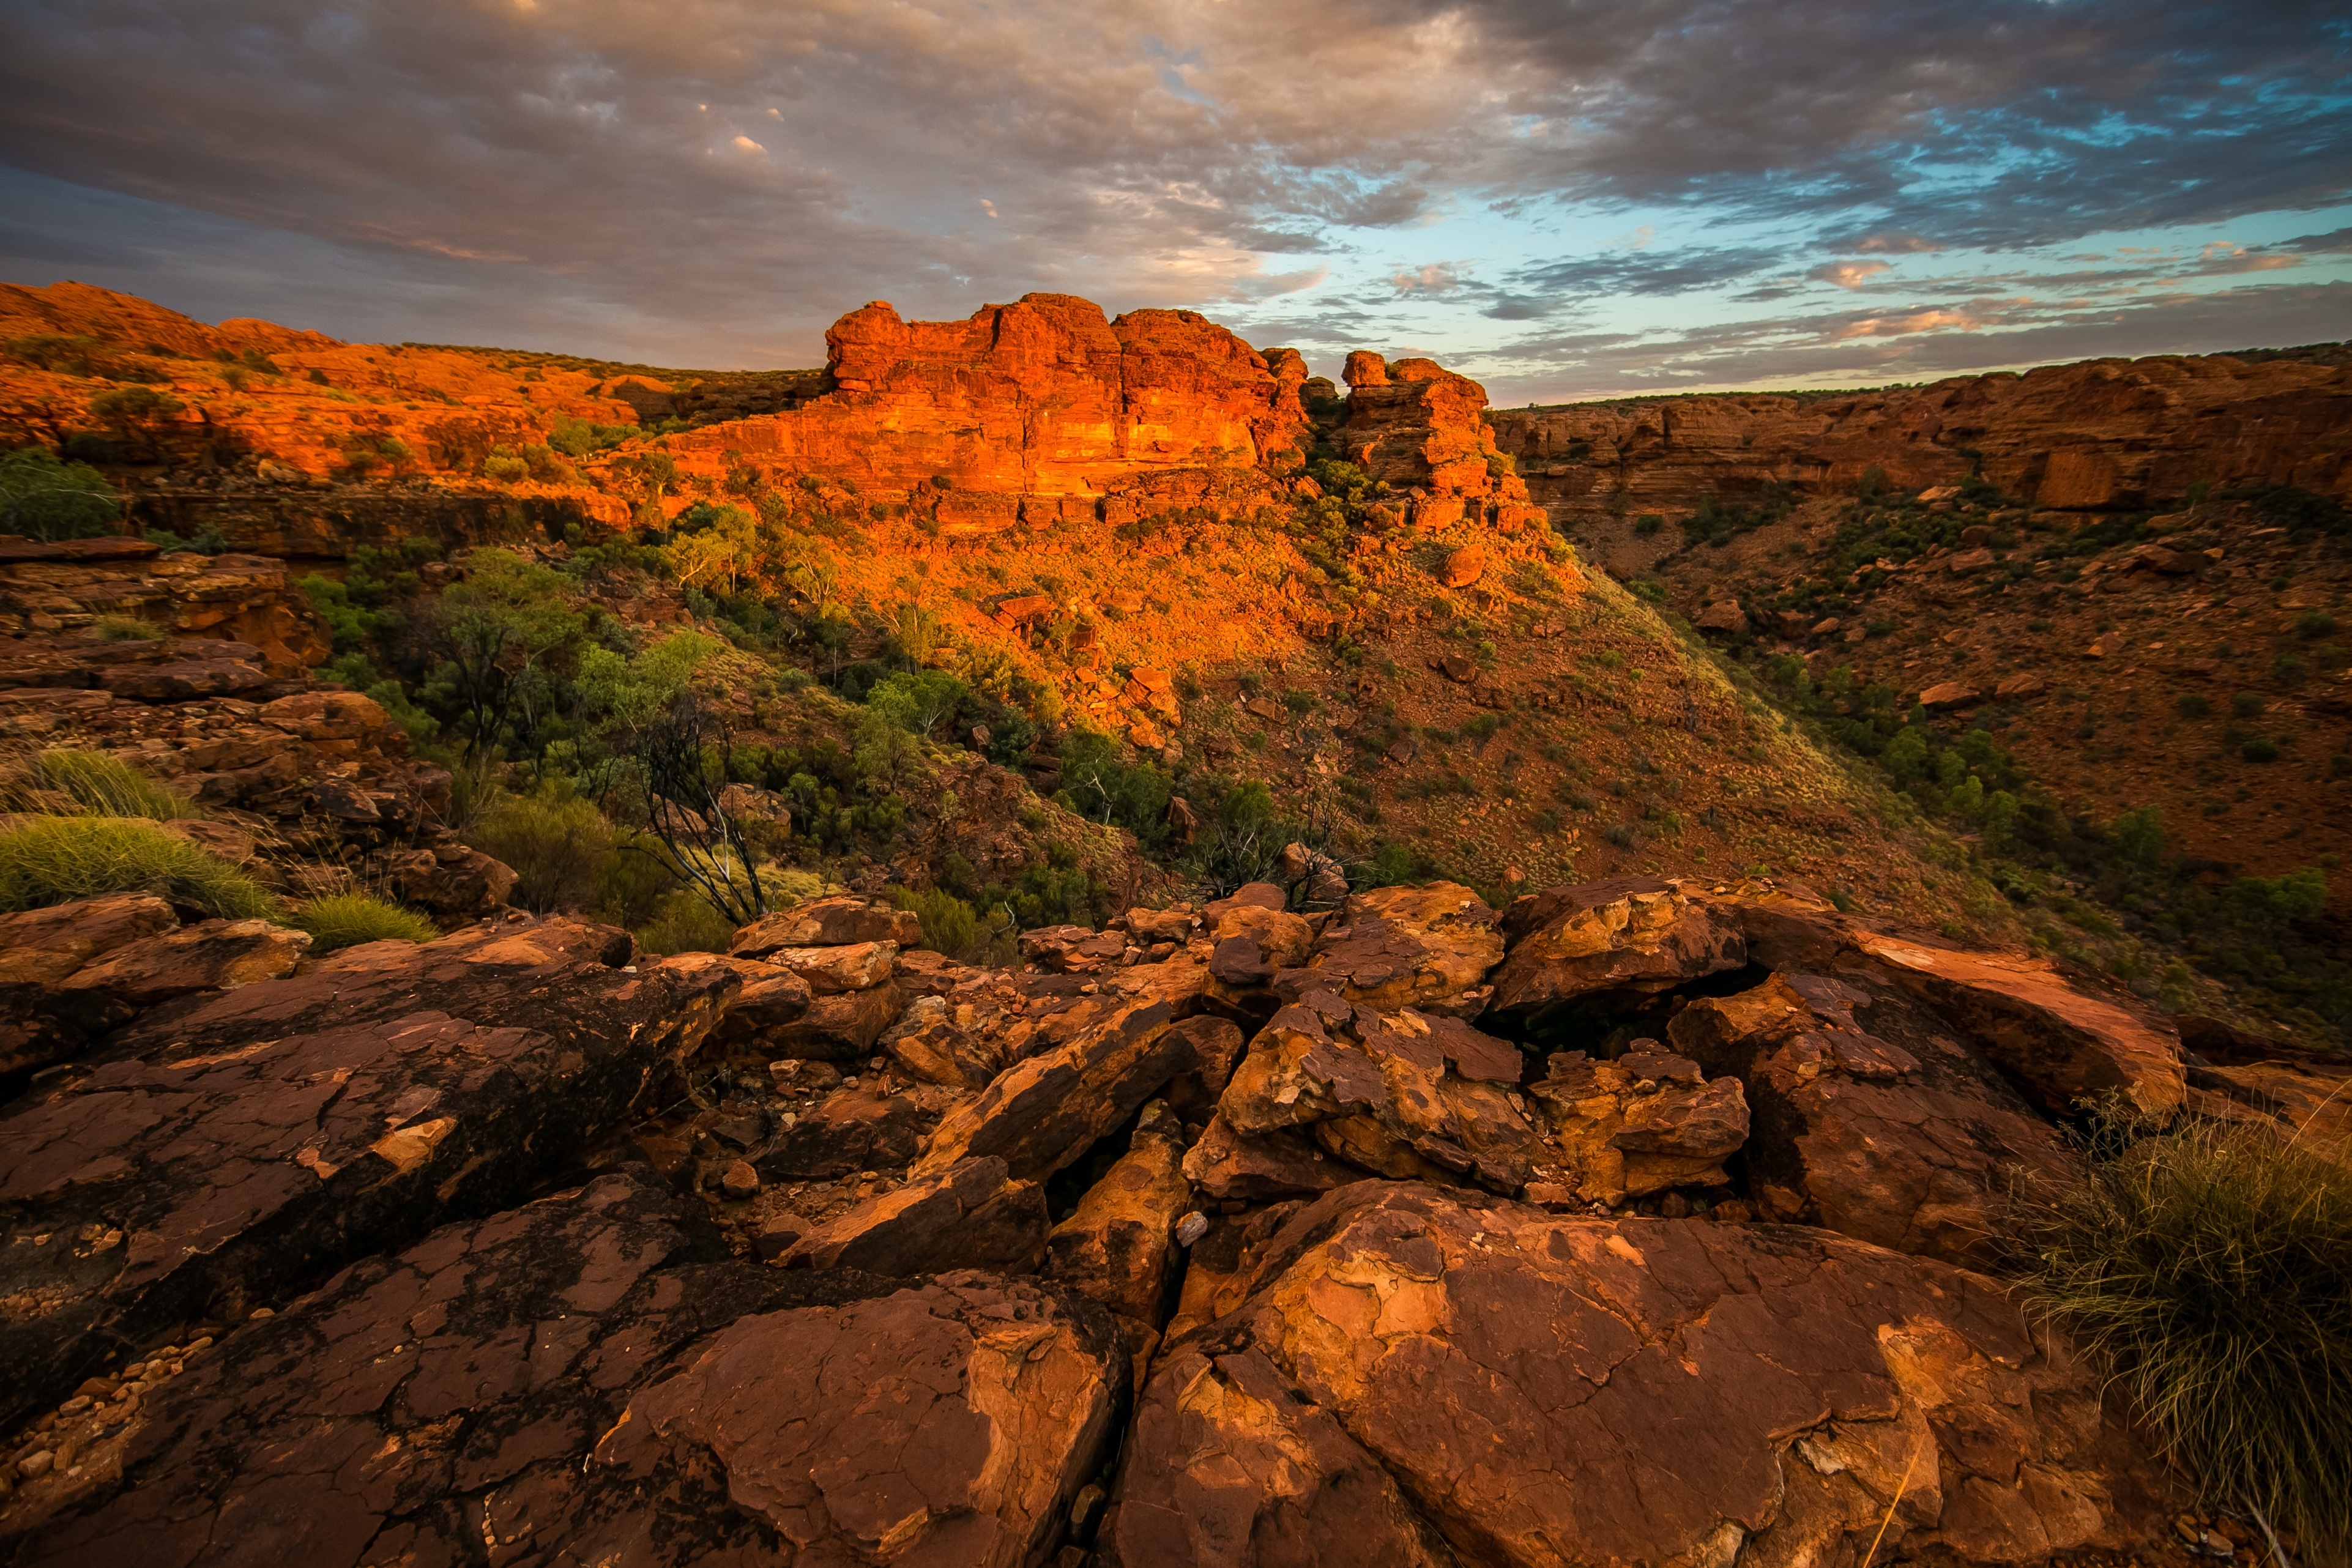
landscape, nature, rock, wilderness, mountain, sunrise, sunset, hill, desert, valley, formation, cliff, scenic, autumn, park, usa, canyon, grand canyon, colorful, terrain, national park, arizona, grand, geology, plateau, wadi, inspirational, landform, geographical feature, mountainous landforms, geological phenomenon